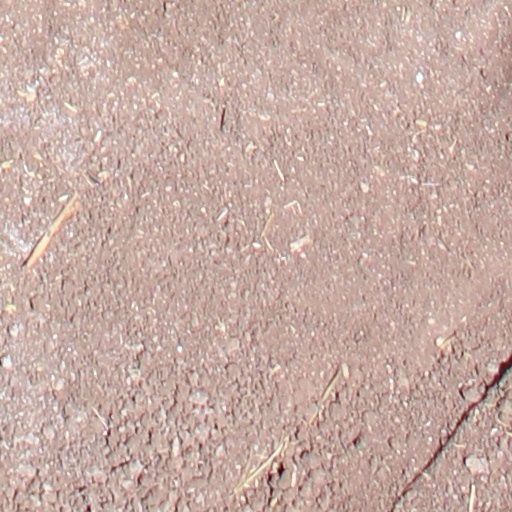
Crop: wheat